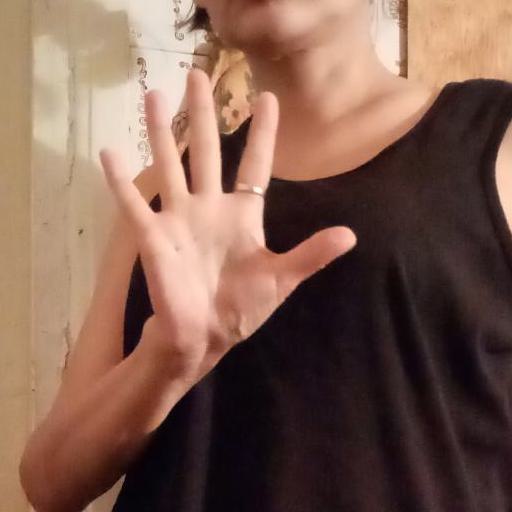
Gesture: palm